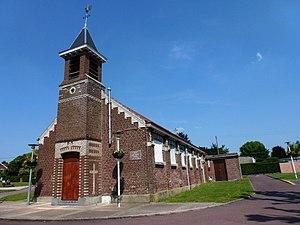
Wavrechain-sous-Denain est une commune française, située dans le département du Nord en région Hauts-de-France.